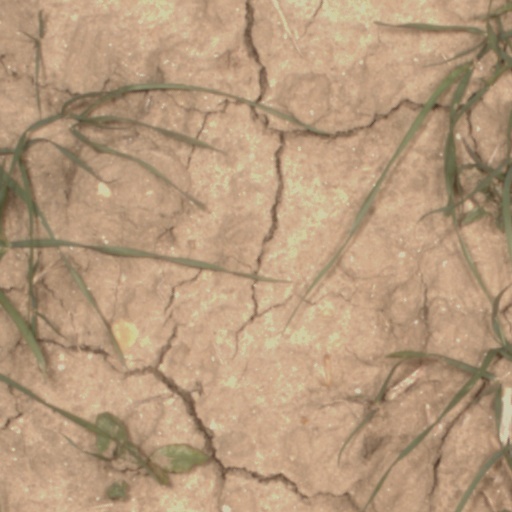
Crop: wheat